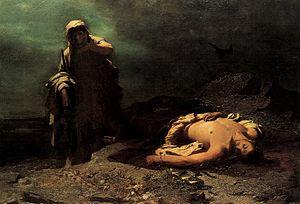
Dans la mythologie grecque, Polynice est un des fils qu'Œdipe a avec sa mère Jocaste, frère d'Étéocle, d'Antigone et d'Ismène. Il est marié à Argie, de qui il a Thersandre, Adraste et Timéas.
Dans la mythologie grecque, Antigone est la fille d'Œdipe, roi de Thèbes, et de la reine Jocaste. Elle est ainsi la sœur d'Étéocle, de Polynice et d'Ismène. Son oncle Créon, frère de Jocaste, est également le père de son fiancé Hémon. Elle est surtout connue par deux tragédies de l'auteur athénien Sophocle, conservées jusqu'à nos jours : Antigone, où Antigone s'oppose jusqu'à la mort à Créon qui avait interdit d'ensevelir son frère Polynice pour des raisons politiques, et Œdipe à Colone, où elle apparaît principalement en tant que guide de son père Œdipe, aveugle et exilé. Ces deux pièces ont connu une abondante postérité dans les arts pendant et après l'Antiquité, jusqu'à l'époque actuelle. Antigone, et en particulier son combat contre Créon, ont revêtu de nombreuses significations selon les œuvres.